Admont Abbey

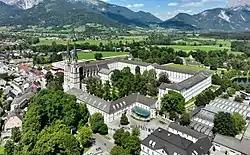
Southwest view of the Admont Abbey

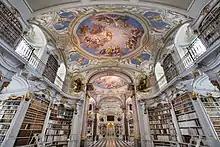
Interior of the Admont Library.

Admont Abbey () is a Benedictine monastery located on the Enns River in the town of Admont, Styria, Austria. The oldest remaining monastery in Styria, Admont Abbey contains the largest monastic library in the world as well as a long-established scientific collection. It is known for its Baroque architecture, art, and manuscripts.